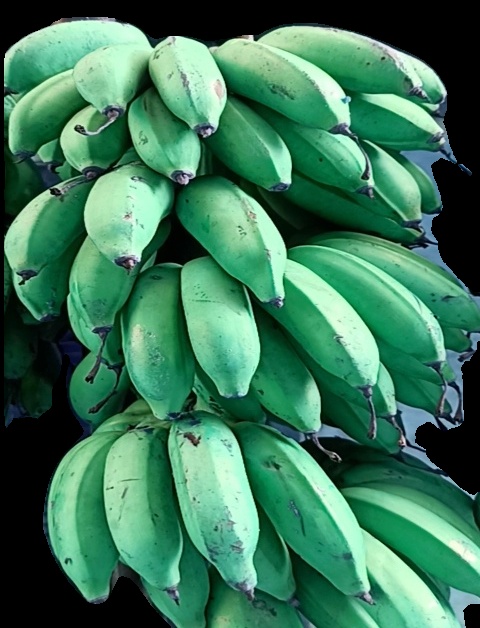
Variety: rasbale
Grade: grade2